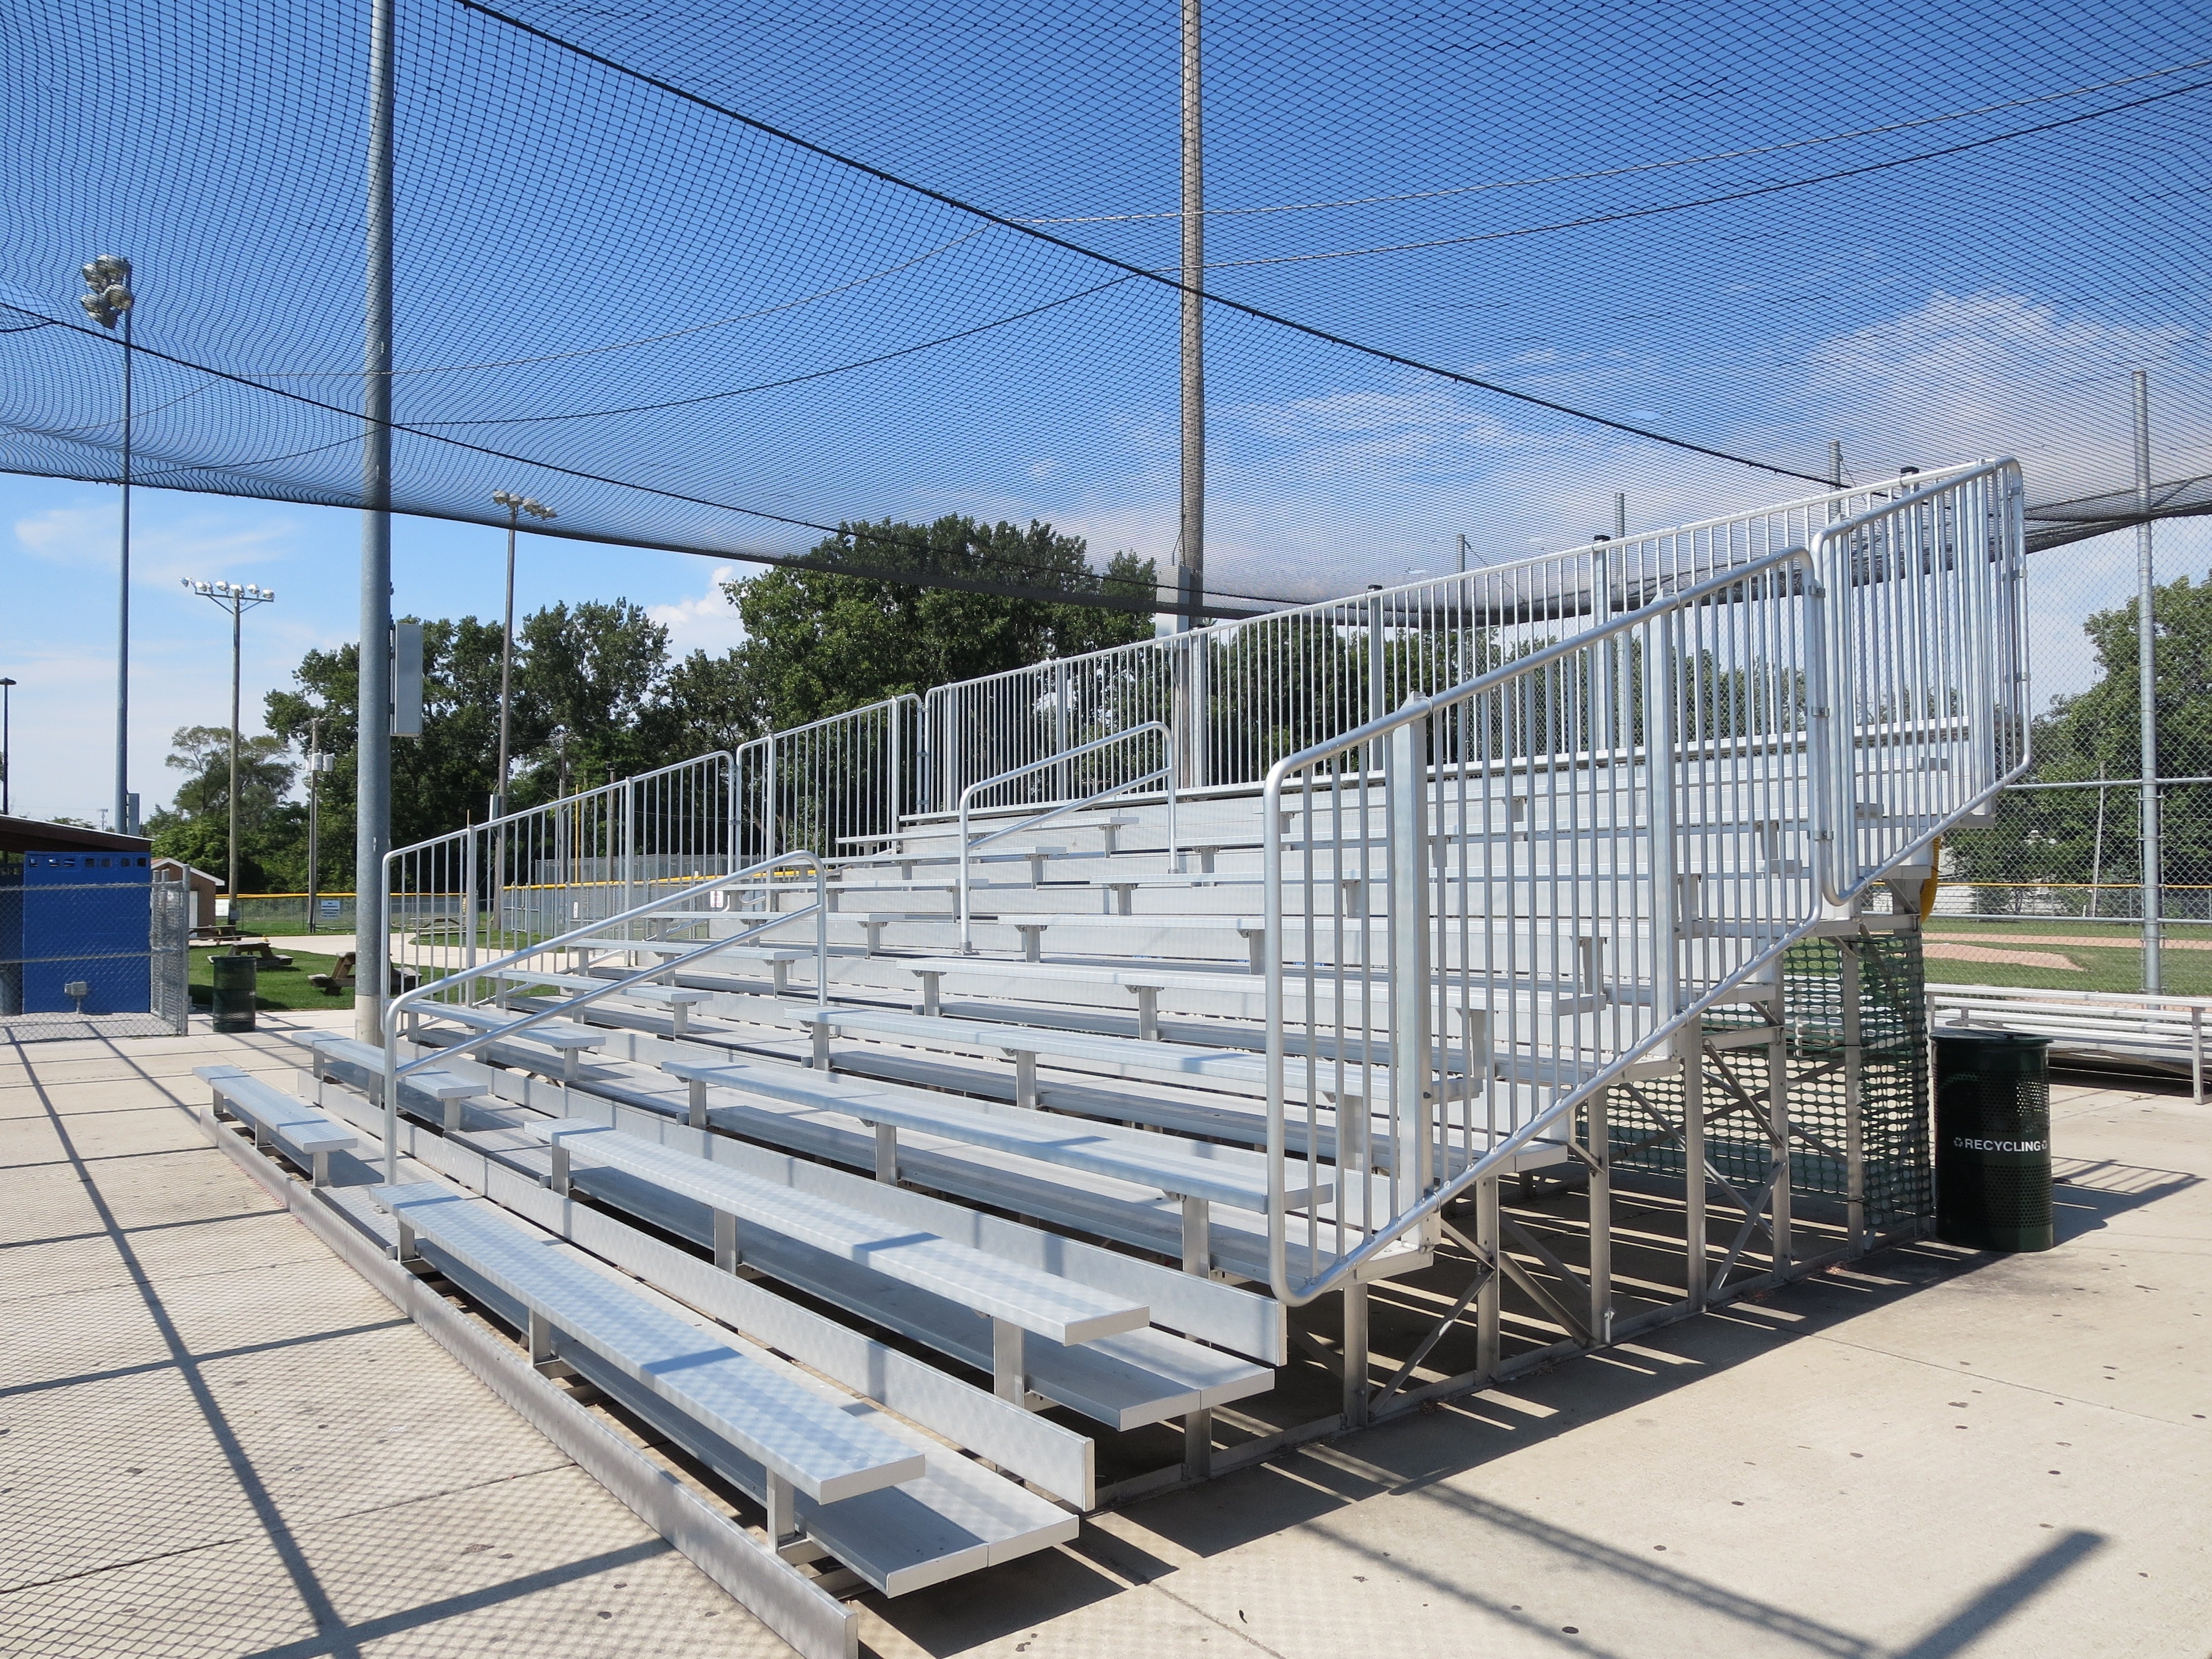
outdoor, fence, group, baseball, row, field, game, seat, recreation, audience, spectator, equipment, soccer, facade, vacant, empty, football, stadium, grandstand, handrail, competition, arena, team, sports, performance, net, public, theater, event, stands, venue, entertainment, bleachers, nobody, real estate, outdoor structure